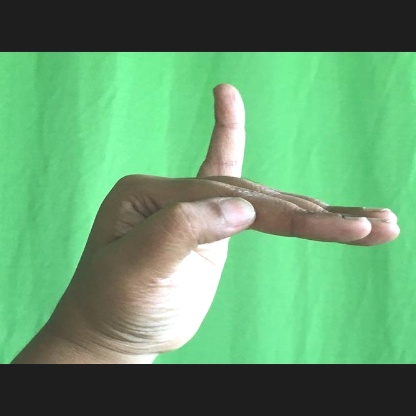
Mudra: Hamsapaksha